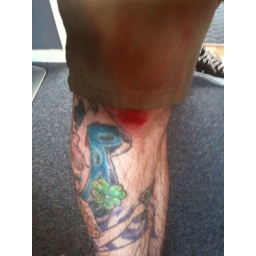
Wet ground and a general lack of coordination on the dirt jump bike result in road rash.